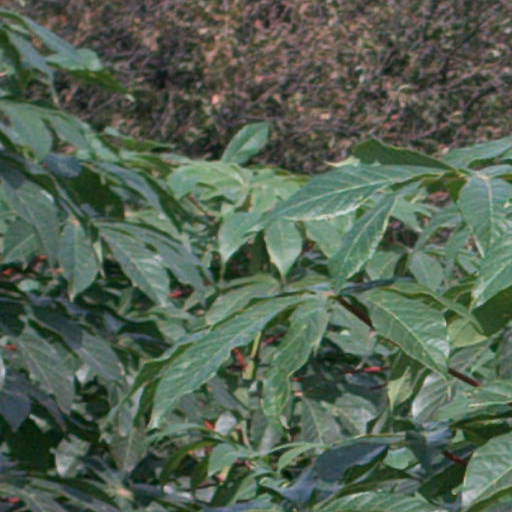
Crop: cassava